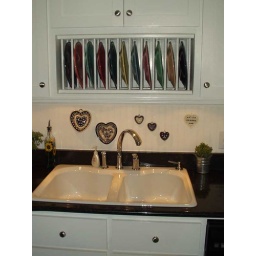
The plate rack above the sink is colorful &amp;amp; festive